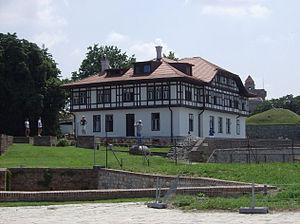
La forteresse de Belgrade est située dans le parc de Kalemegdan à Belgrade, la capitale de la Serbie. En raison de son importance, elle figure sur la liste des monuments culturels d'importance exceptionnelle de la République de Serbie et sur la liste des biens culturels de la Ville de Belgrade.
Kalemegdan est un quartier et le plus grand parc de Belgrade, la capitale de la Serbie. Situé dans la municipalité urbaine de Stari grad, il domine le confluent de la Save et du Danube.
L'architecture de Belgrade présente des constructions très variées, du quartier de Zemun, qui, longtemps sous domination autrichienne, offre l'aspect typique d'une ville d'Europe centrale, jusqu'à l'architecture la plus moderniste, telle qu'on peut la trouver à Novi Beograd. Si la forteresse de Belgrade abrite les édifices les plus anciens de la capitale, en raison des nombreuses destructions que la ville a connues, les bâtiments les plus anciens du centre remontent pour la plupart au XIXᵉ siècle et au XXᵉ siècle.
L'Institut pour la protection du patrimoine de la ville de Belgrade est un organisme public régional serbe chargé d'établir l'inventaire du patrimoine de la ville de Belgrade, de l'étudier, de le sauvegarder et de le mettre en valeur. Il est situé dans la municipalité urbaine de Stari grad et dans la forteresse de Belgrade.